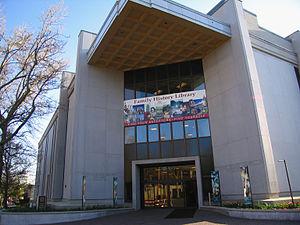
La Family History Library est un établissement de recherches généalogiques, basé à Salt Lake City, géré par l'organisation FamilySearch mantenue par l'Église de Jésus-Christ des saints des derniers jours, ouvert aux chercheurs du monde entier.
La Société généalogique d'Utah est un organisme à but non lucratif créé par la Corporation de la Présidence de l'Église de Jésus-Christ des saints des derniers jours et consacré à la recherche généalogique et l'histoire familiale.
L'Église de Jésus-Christ des saints des derniers jours est une Église chrétienne restaurationniste née dans l'État de New York, aux États-Unis, en 1830. Elle se considère comme une religion révélée. Son siège mondial se trouve à Salt Lake City dans l'Utah. Aux États-Unis, avec 6,16 millions de membres, elle est la quatrième confession chrétienne au sens large du terme. À l'échelle mondiale, elle revendique plus de 16 millions de membres.